Bayard Thayer

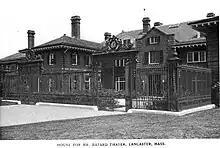
Thayer Estate, Lancaster, MA

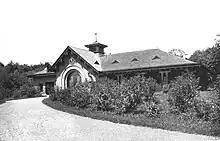

He built the Thayer estate in Lancaster, Massachusetts, in 1901 and designed by architect Guy Lowell and landscape by Herbert W.C. Browne.